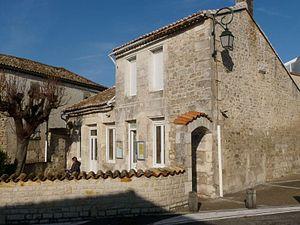
école, Garat, Charente, France
Garat est une commune du sud-ouest de la France, située dans le département de la Charente.